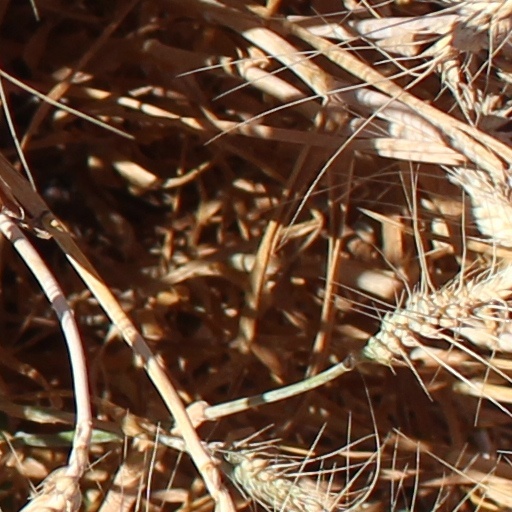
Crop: wheat